Billy the Axeman

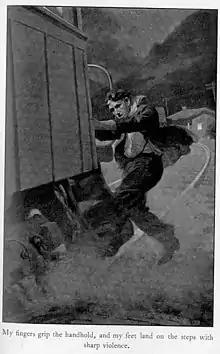
The killer is assumed to have used train hopping to approach and flee a crime scene.

The idea that a roaming killer was behind a series of axe murders in the American Midwest was first introduced by the press in 1911, calling him Billy the Axeman. At the time, people noticed similarities like the use of an axe, the attack on whole families and the closeness of many sites to the railway. Many press articles and a number of law enforcement officers therefore considered the possibility that a single killer was responsible for a series of crimes across the Midwest.